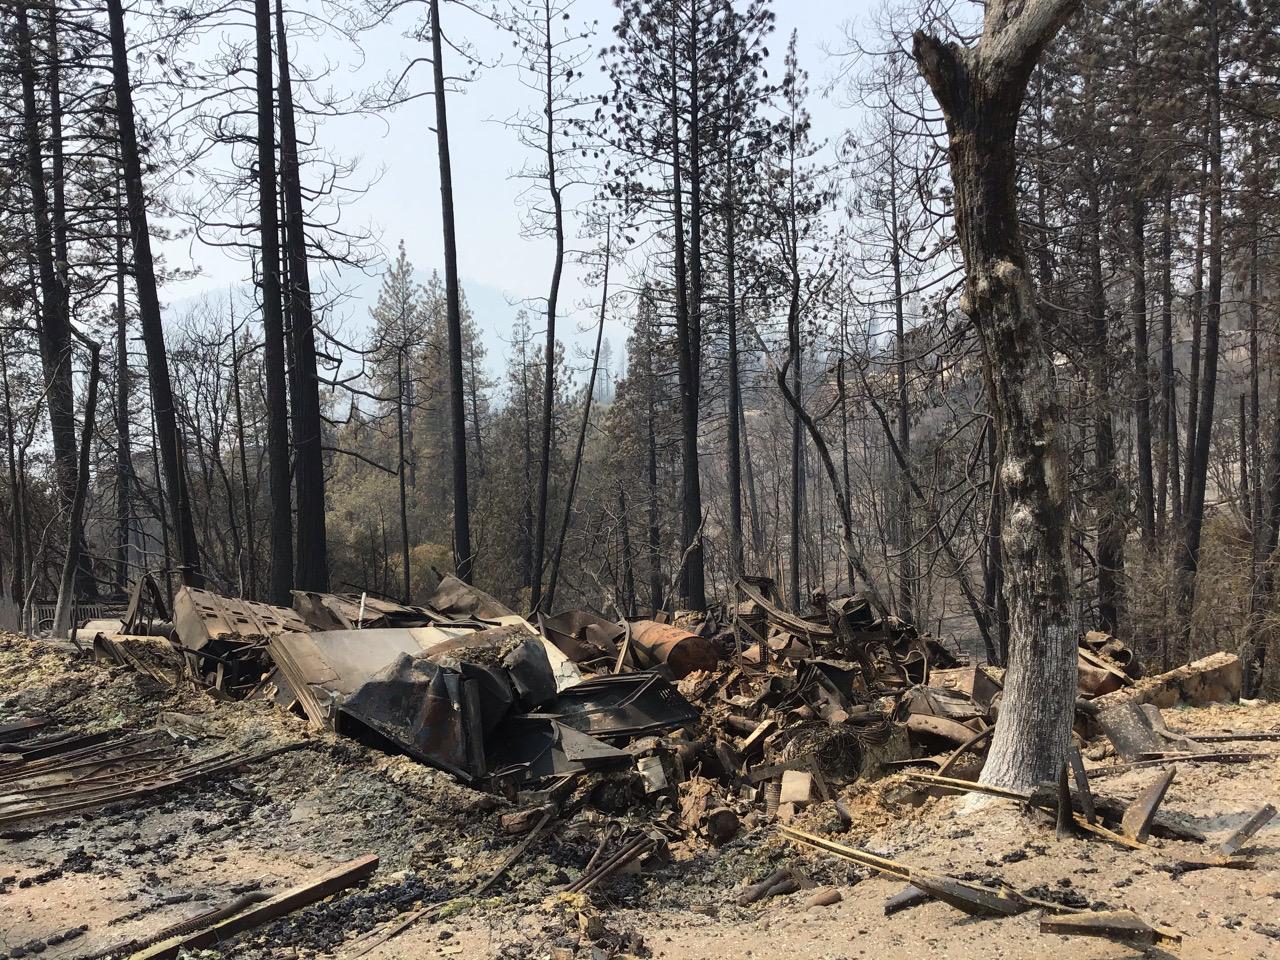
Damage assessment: destroyed